Hope Farm (Natchez, Mississippi)

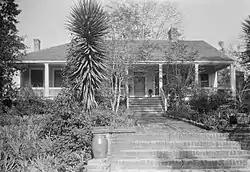

The house was built by Carlos de Grand Pré from 1780 to 1792. Simple Spanish provincial architecture. Mary Routh Ellis sold the farm to Eli Montgomery in 1833, and for 90 years it remained in the Montgomery family.